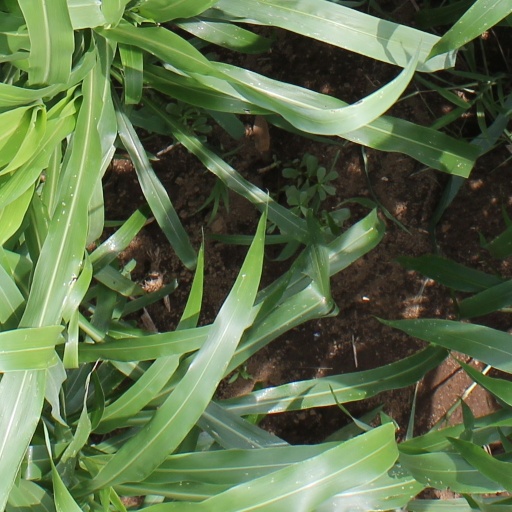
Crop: sorghum